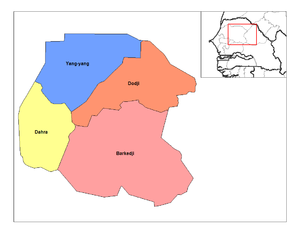
Carte des arrondissements du département de Linguère au Sénégal.
Le département de Linguère est l’un des 45 départements du Sénégal et l'un des 3 départements de la région de Louga.
Les arrondissements du Sénégal sont des subdivisions administratives des départements du Sénégal, eux-mêmes coiffés par les régions. Ils sont au nombre de 133 depuis les nouvelles créations de 2008.